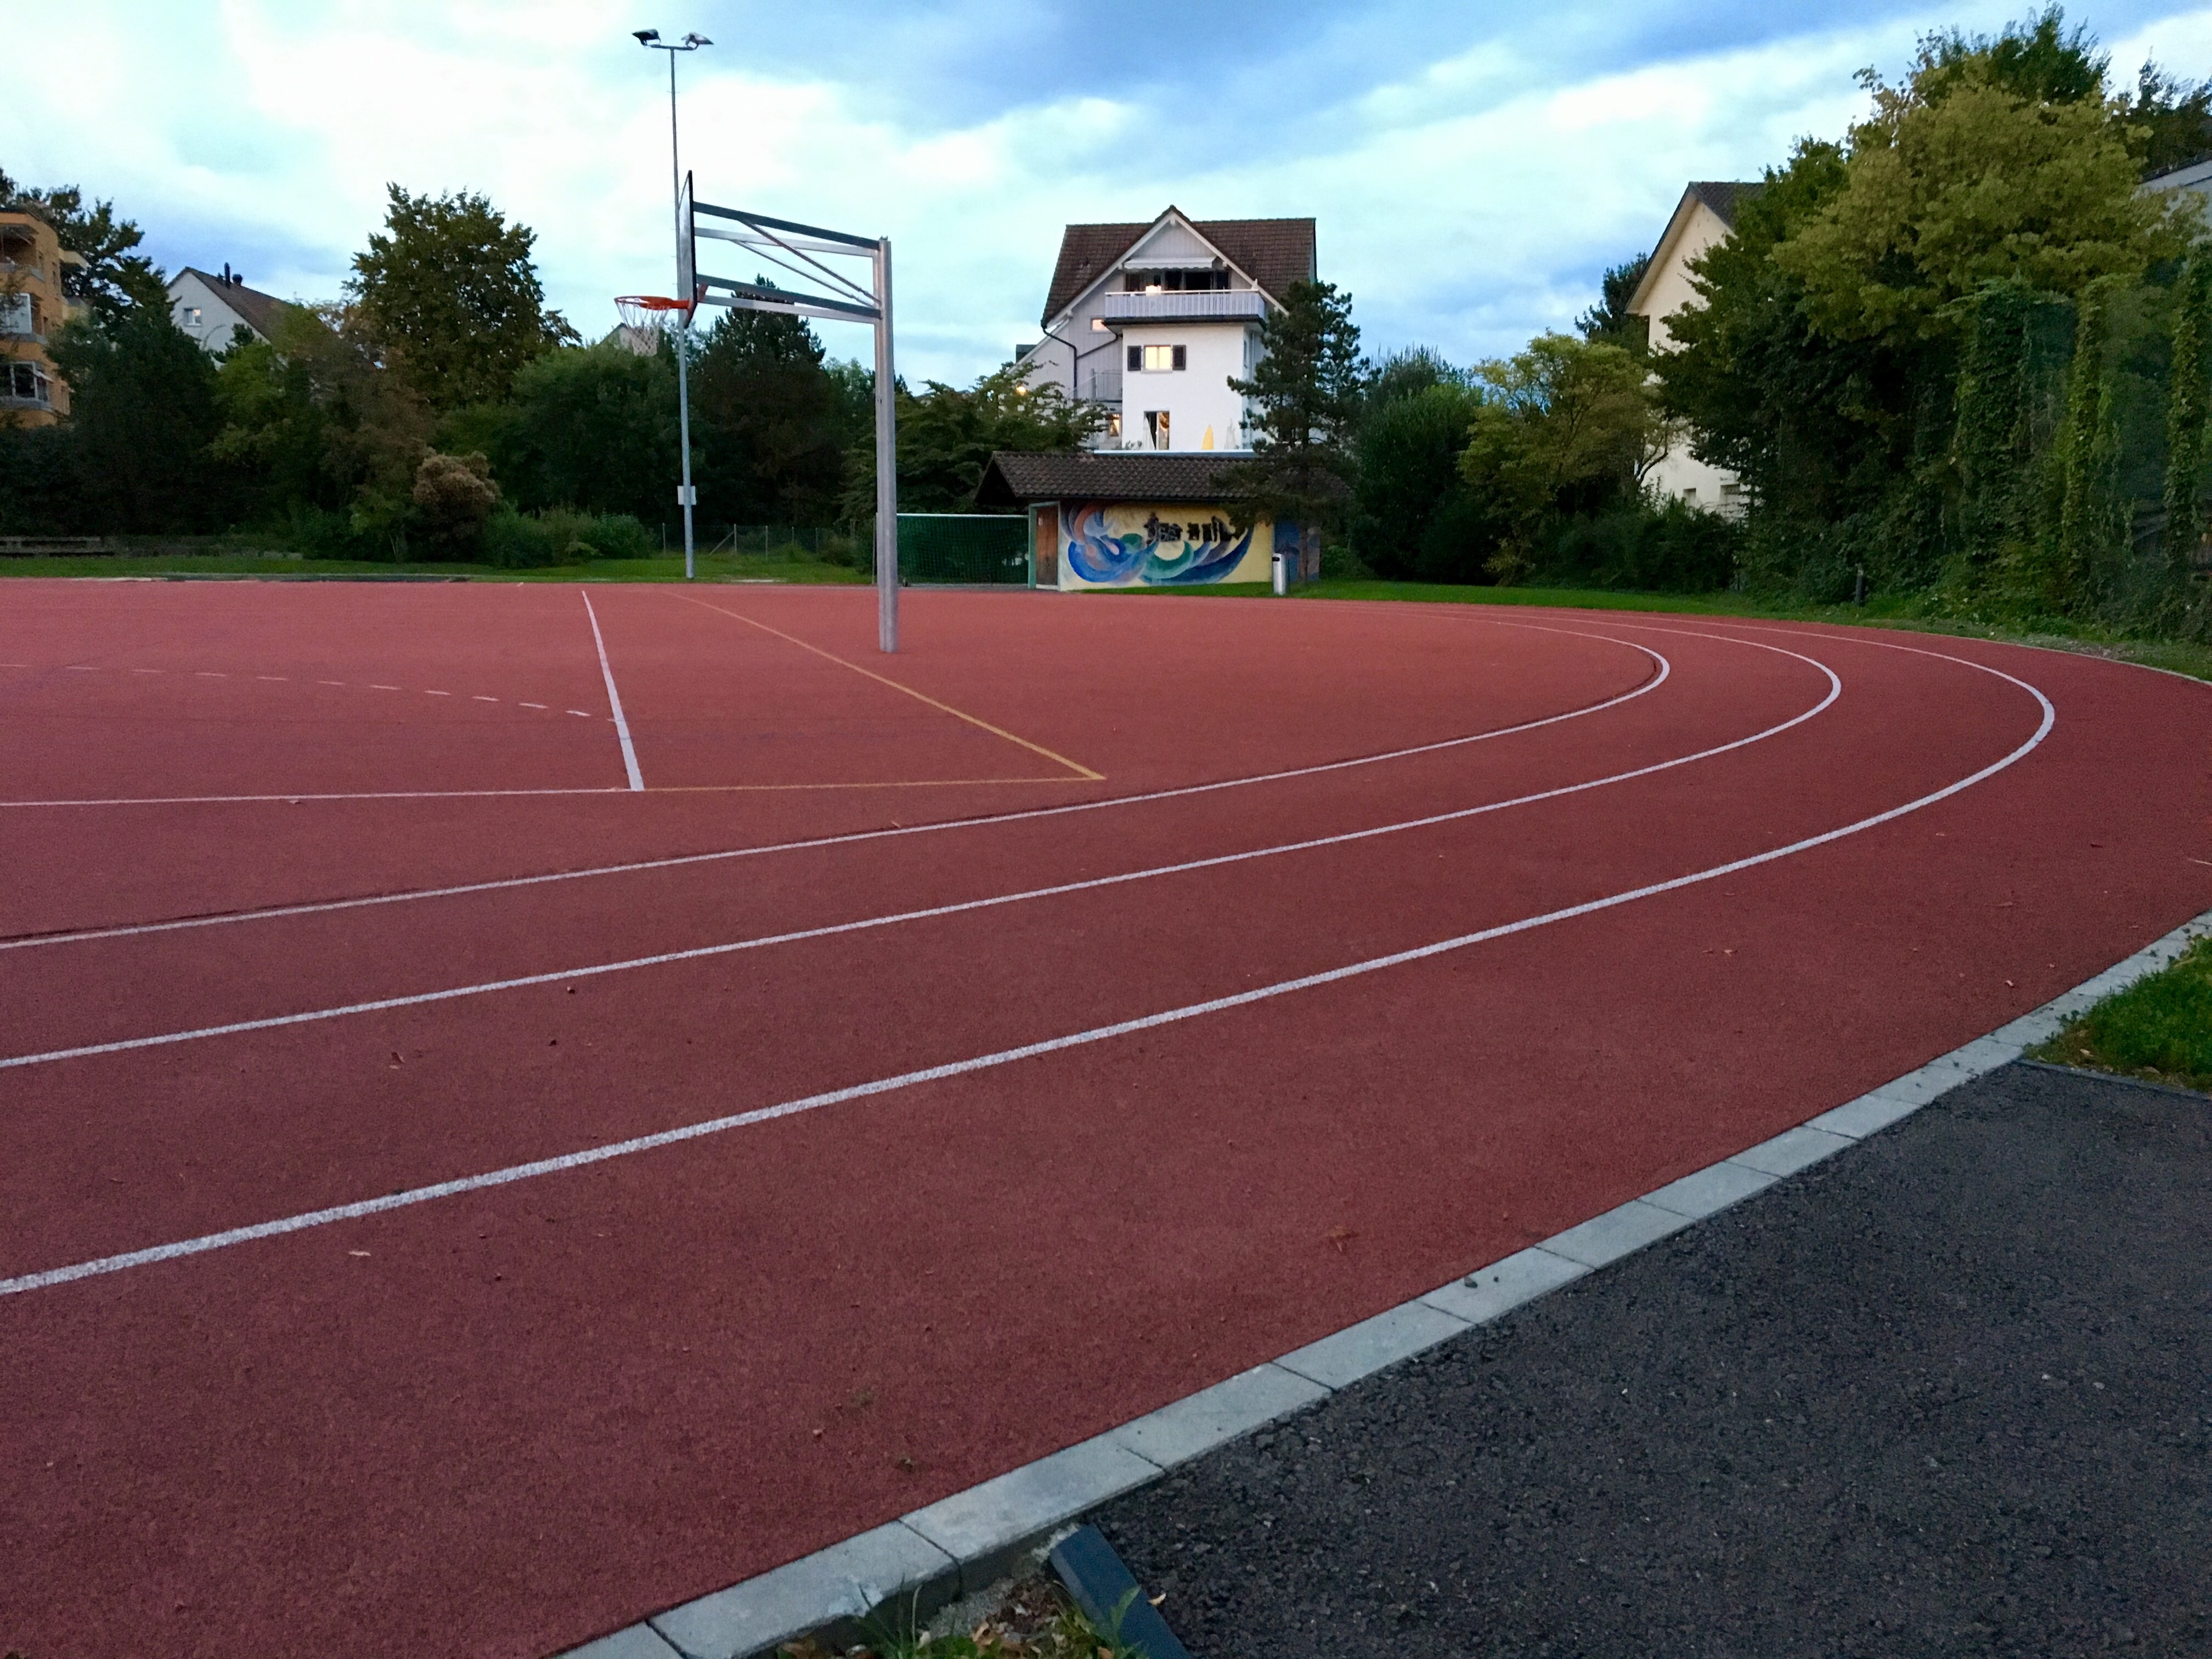
structure, run, asphalt, red, leisure, lane, fitness, stadium, baseball field, tennis court, sports, race track, athletics, sprint, target, career, sports ground, start block, plastic track, tartan track, rubber flooring, sport venue